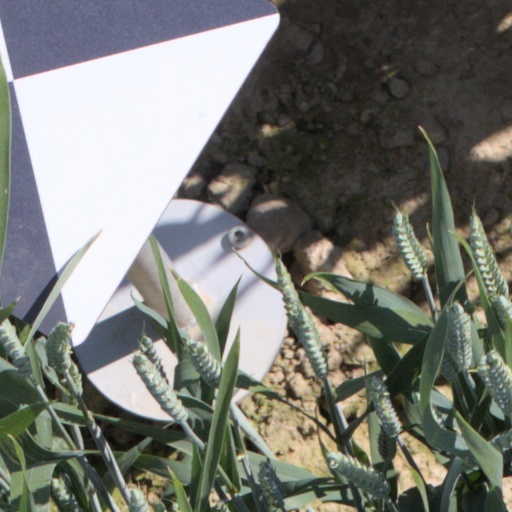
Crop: wheat